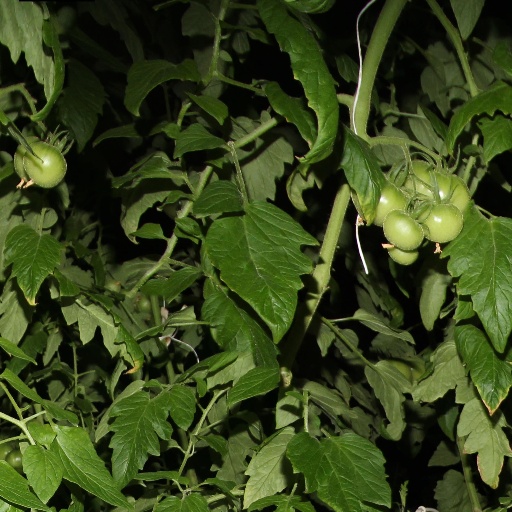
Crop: tomato